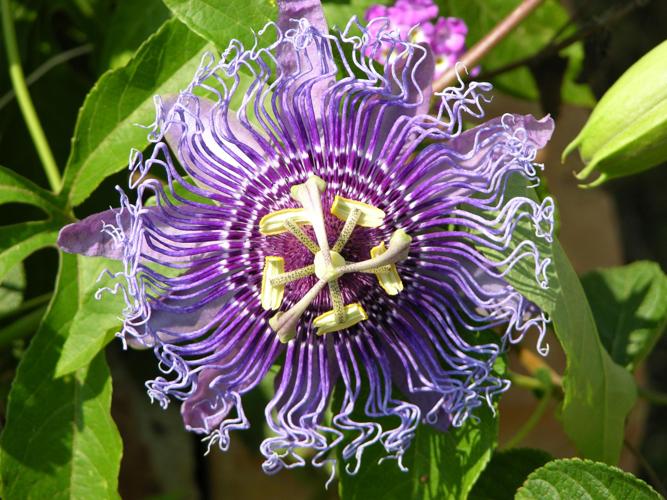
Label: passion flower